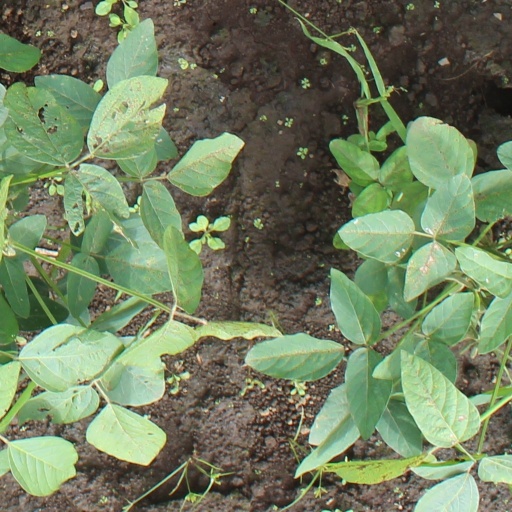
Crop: soybean